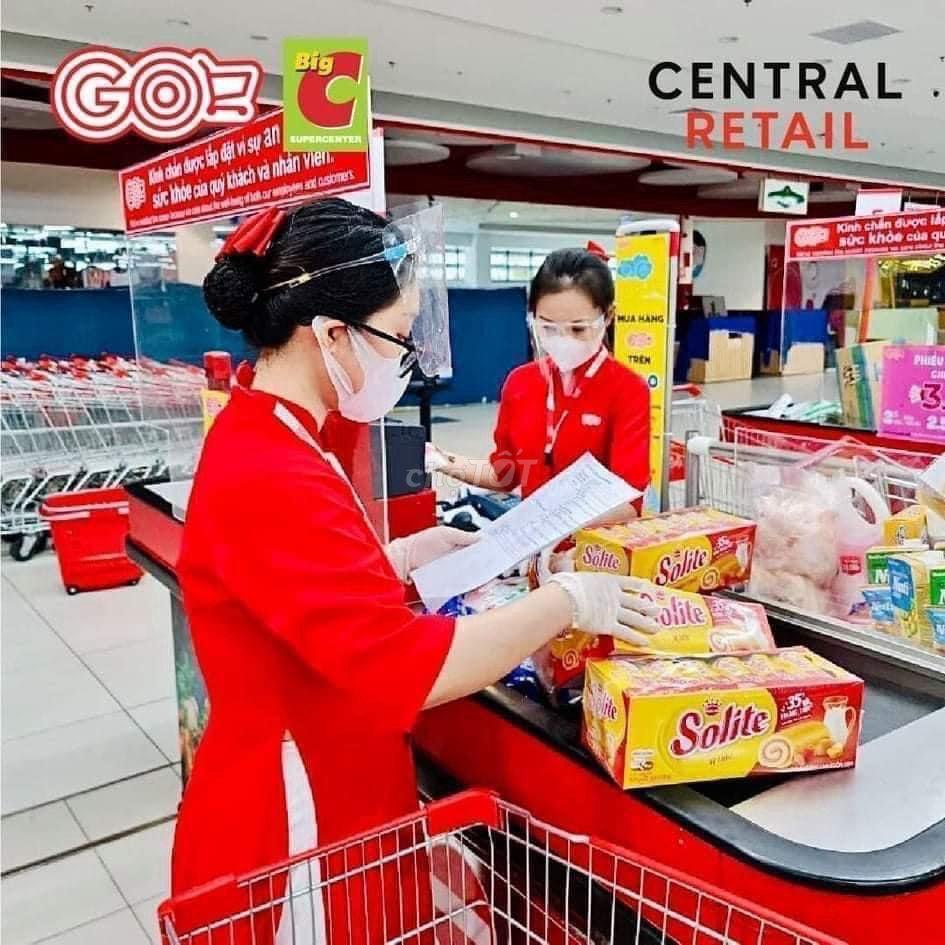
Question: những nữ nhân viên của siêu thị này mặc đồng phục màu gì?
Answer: đồng phục màu đỏ